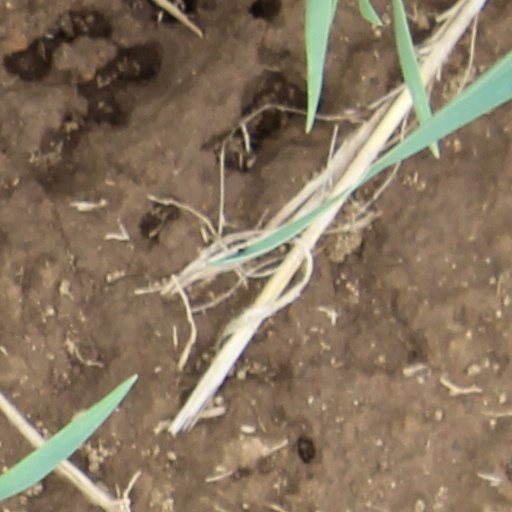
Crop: wheat